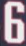
Number: 6